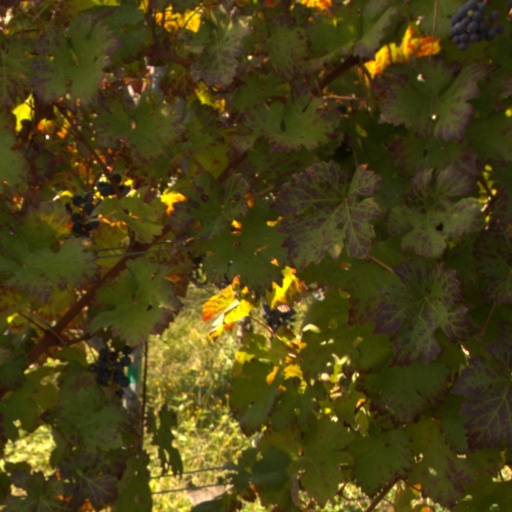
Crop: grape